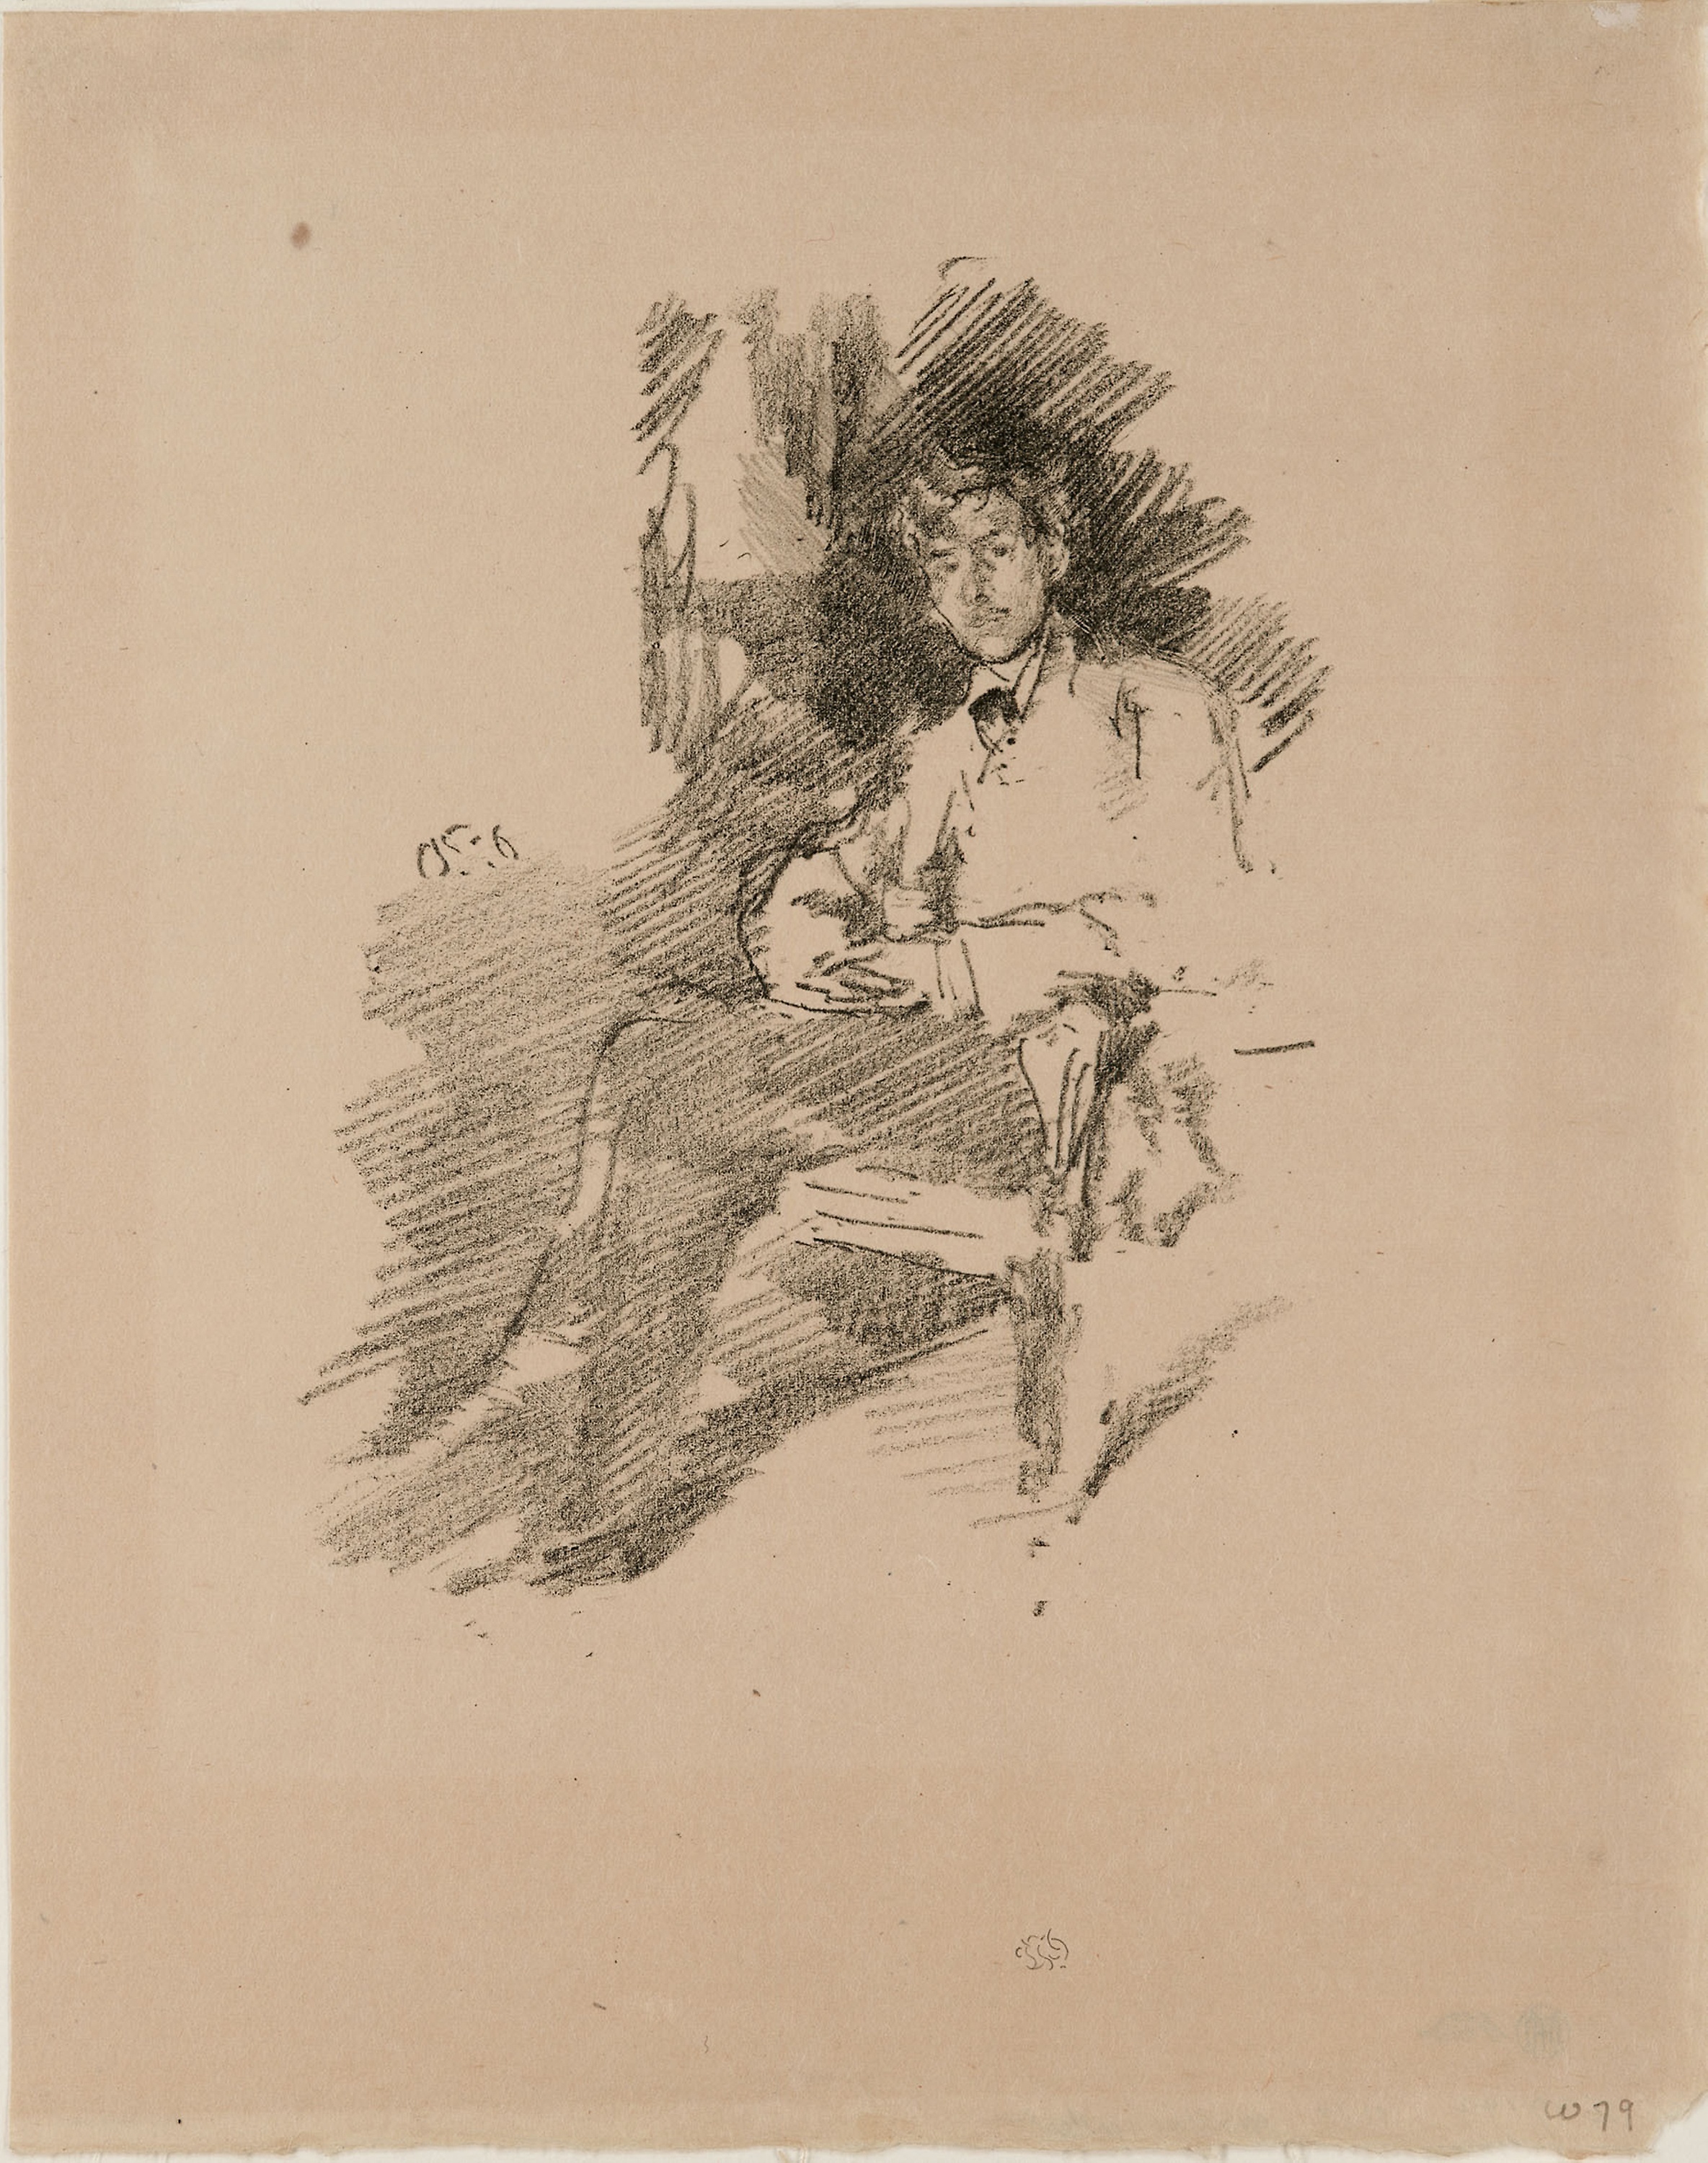
art, drawing, illustration, artwork, figure drawing, sketch, fictional character, visual arts, portrait, printmaking